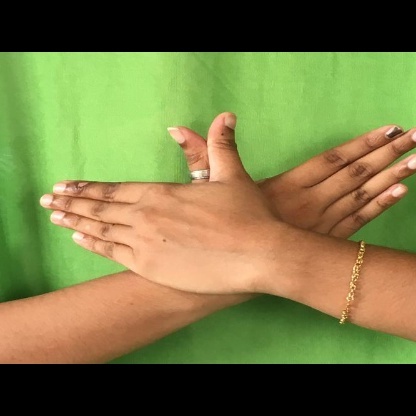
Mudra: Garuda